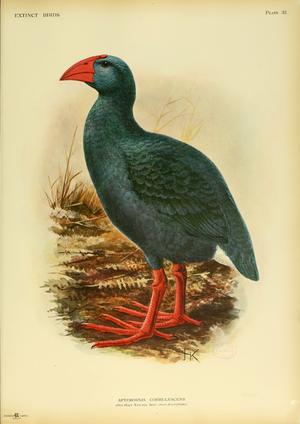
La talève de la Réunion est une espèce disparue d'oiseaux de la famille des rallidés, endémique des Hauts de La Réunion.